Grider Field

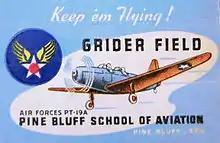
World War II era postcard

The airfield opened on March 22, 1941, with 6,300' x 6,380' open turf field. Under contract to the Pine Bluff School of Aviation, U.S. Army Air Corps aviation cadets trained there during World War II. It was named for John McGavock Grider of Osceola and assigned to the U.S. Army Air Forces (USAAF) Gulf Coast Training Center, later known as Central Flying Training Command, as a primary pilot training airfield. It had five auxiliary airfields assigned for emergency and overflow landings. Primary training was conducted with Fairchild PT-19s. It also had PT-17 Stearmans and P-40 Warhawks. Flexible gunnery training was taught as well. The 2559th Army Air Forces Base Unit was inactivated on November 30, 1944, with the post-World War II drawdown of the USAAF Training Command's pilot training program.